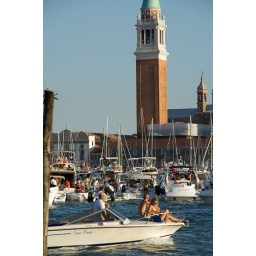
boats in the water @ venice firework festival